Little Rock, Arkansas

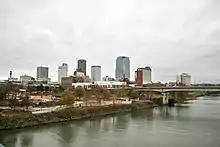
Downtown Little Rock

Little Rock Nine were the nine African American students who desegregated Little Rock Central High School in 1957 after the Little Rock School Board voted to begin the area's desegregation, in compliance with "Brown v. Board of Education". On September 4, 1957, the first day of school at Central High, a white mob of segregationist protesters physically blocked the nine black students from entering the school. Minnijean Brown, Terrence Roberts, Elizabeth Eckford, Ernest Green, Thelma Mothershed, Melba Patillo, Gloria Ray, Jefferson Thomas, and Carlotta Walls, who had been recruited by Daisy Bates and the NAACP, attempted to integrate Central High School, but Governor Orval Faubus deployed the Arkansas National Guard to support the segregationists, and only backed down after Judge Ronald Davies of U.S. District Court for the Eastern District of Arkansas granted an injunction from the U.S. Department of Justice compelling him to withdraw the Guard.